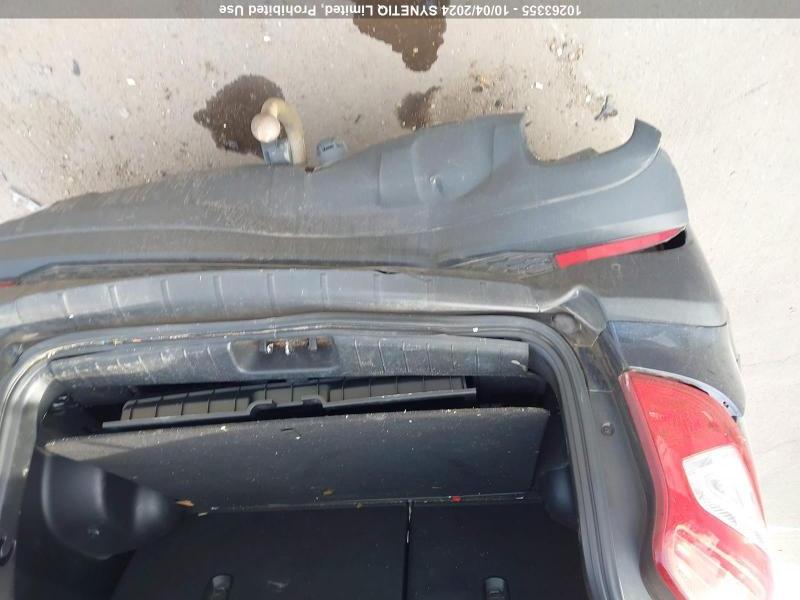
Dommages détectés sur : pare-choc arrière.
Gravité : mineur